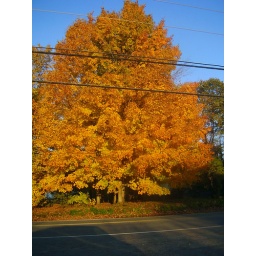
A great orange tree with a stupid shot-ruining powerline in front of it.